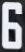
Number: 6